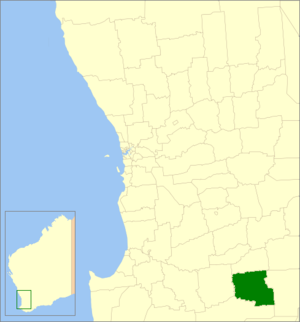
Le Comté de Broomehill-Tambellup est une nouvelle zone d'administration locale au sud de l'Australie-Occidentale en Australie. Le comté est situé à 320 kilomètres au sud-sud-est de Perth, la capitale de l'État.